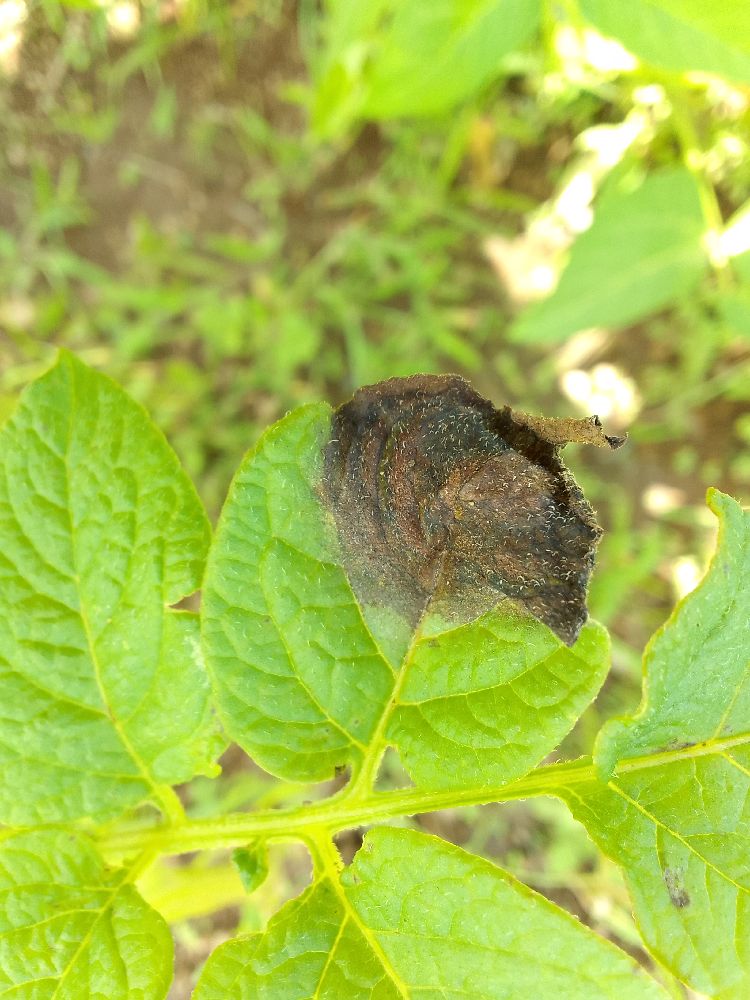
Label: Late blight